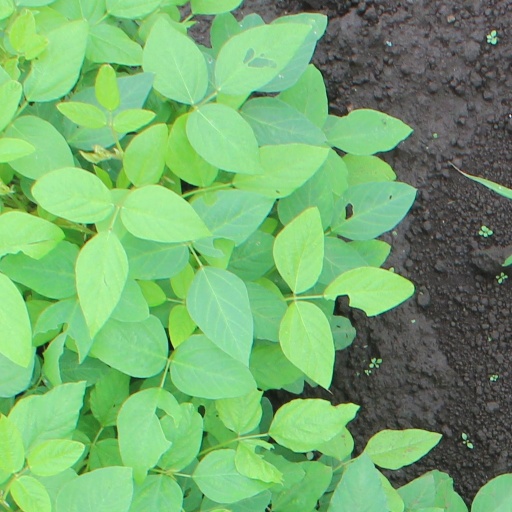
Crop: soybean